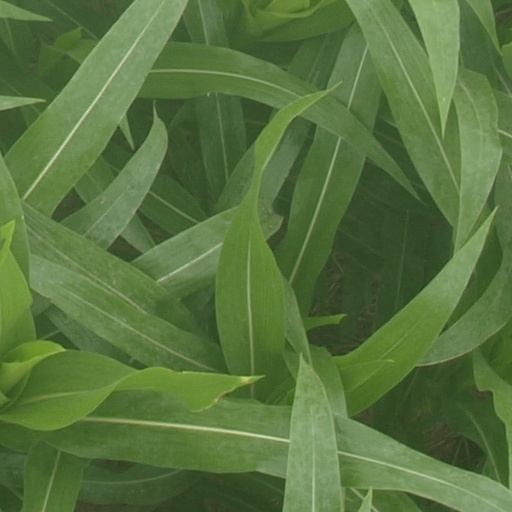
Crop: maize; corn